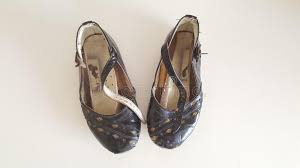
Waste category: shoes